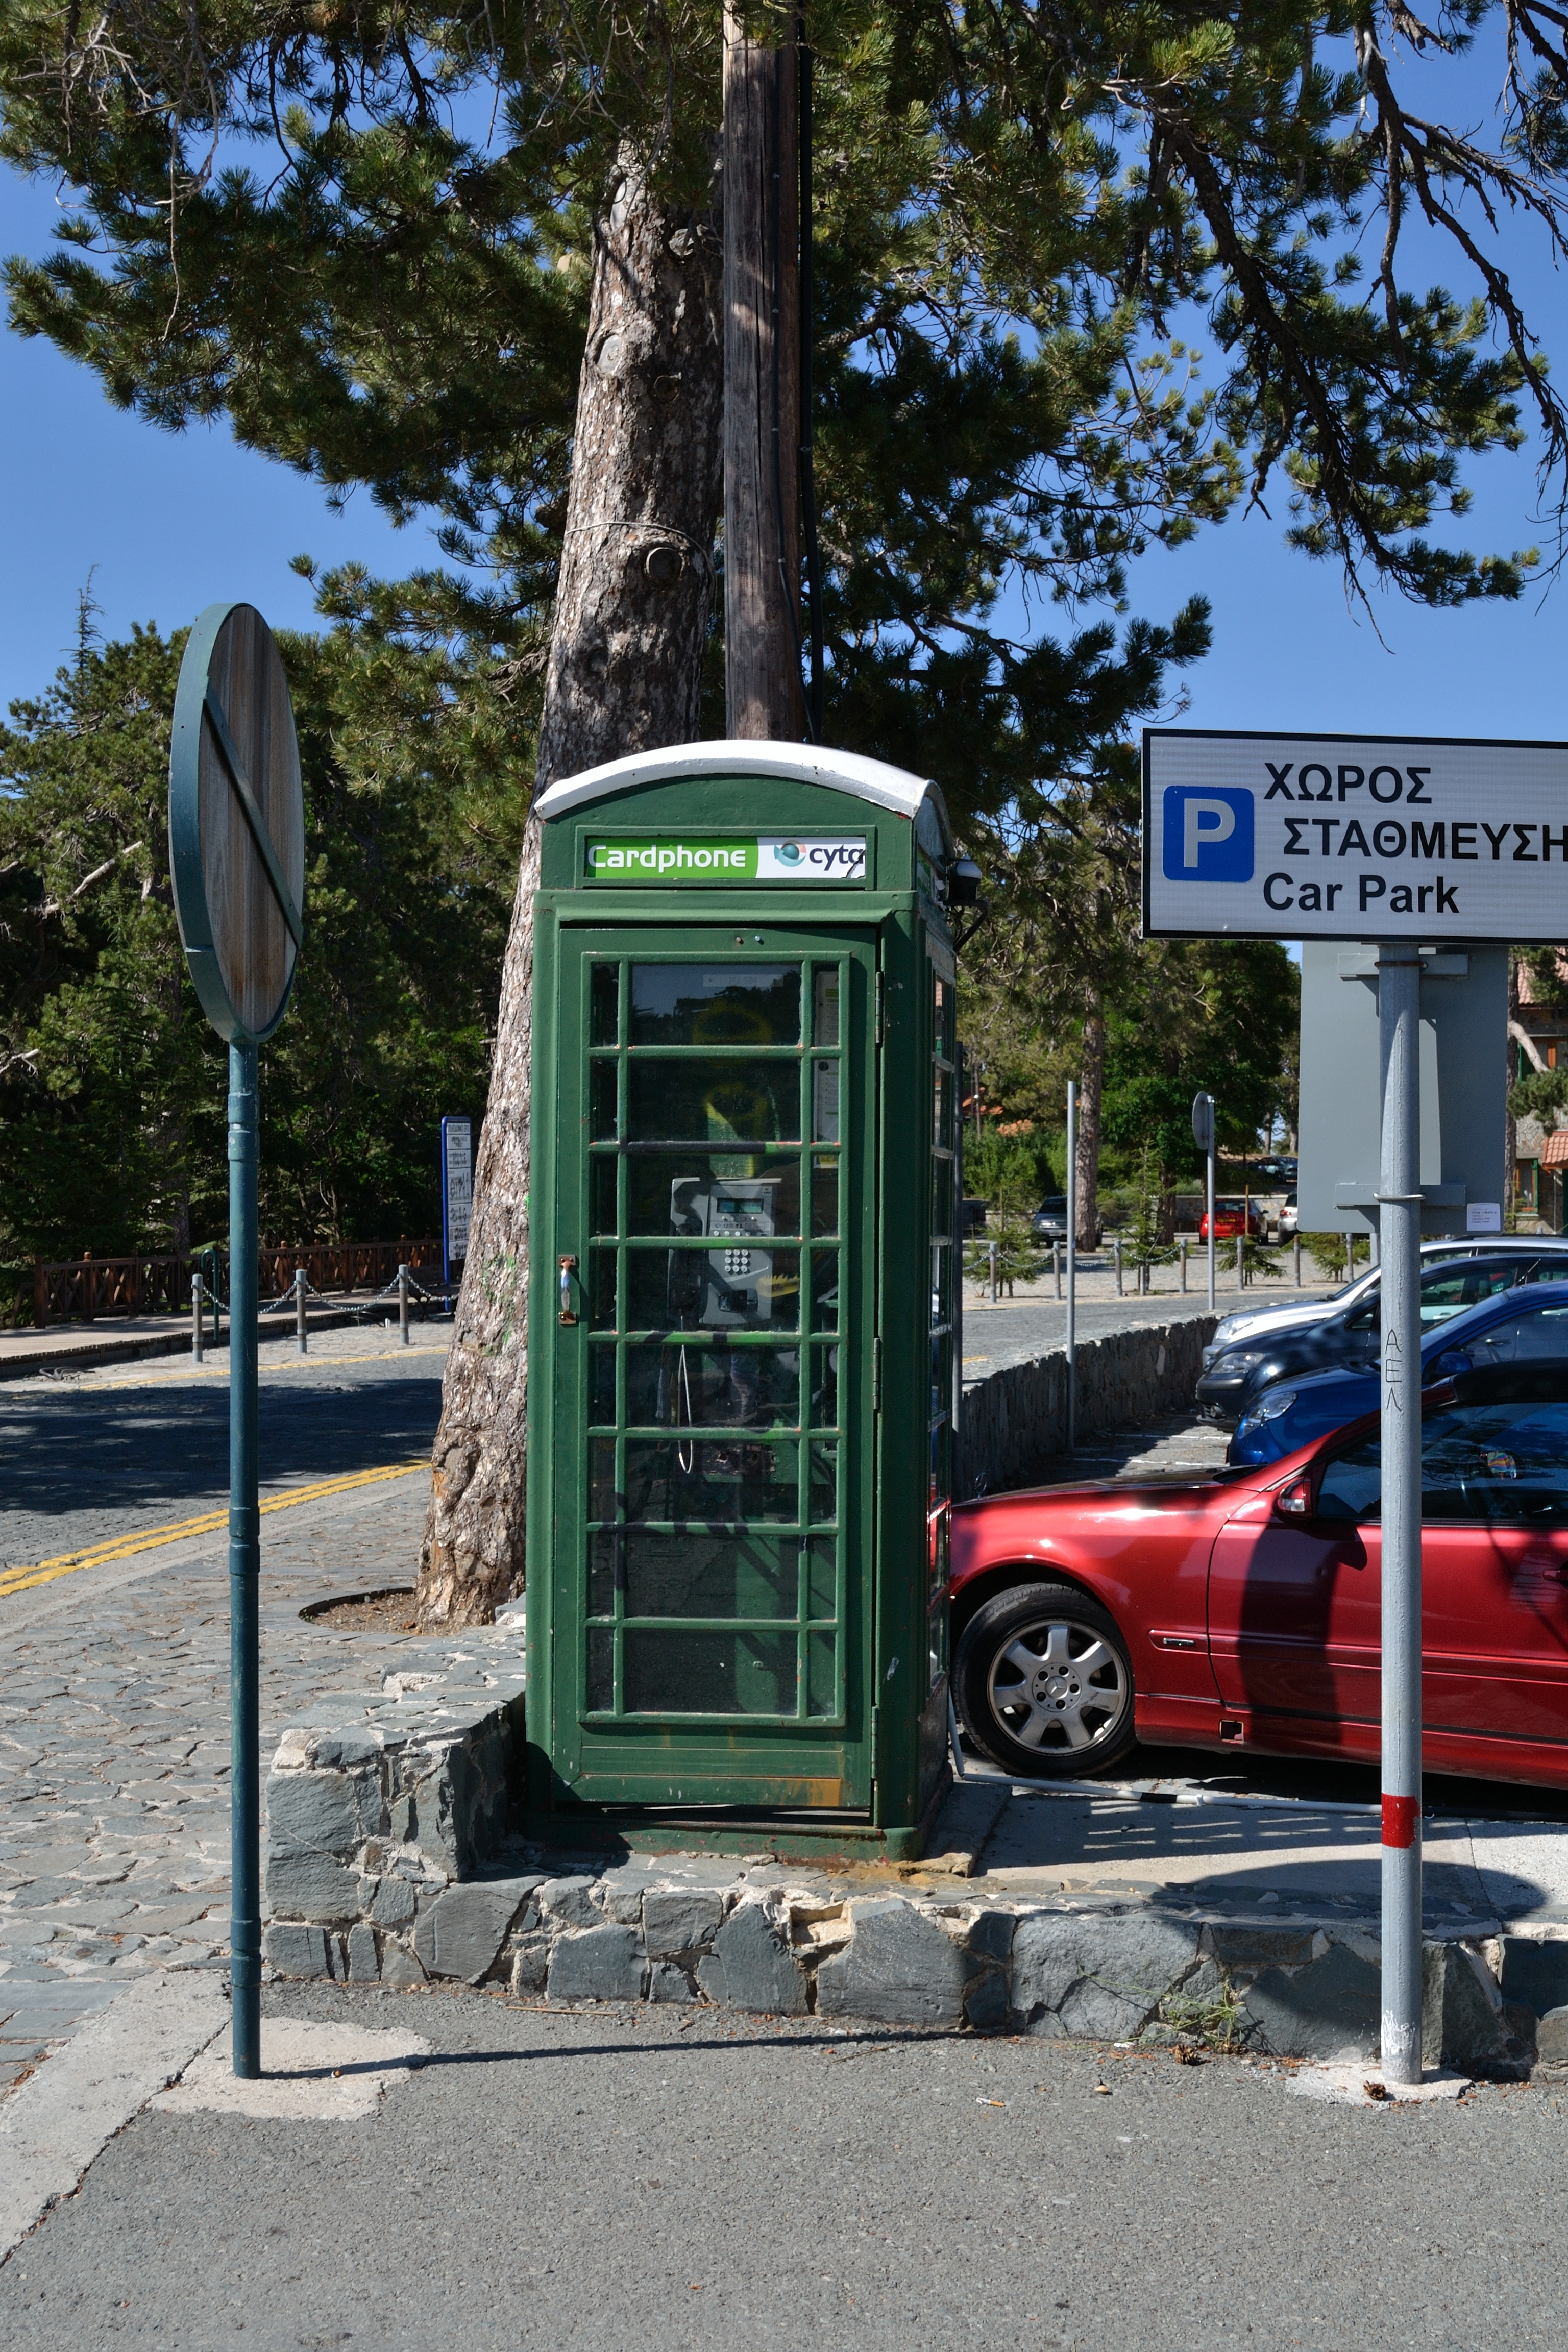
pedestrian, road, street, city, transport, sign, green, vehicle, lane, lighting, public transport, public space, phonebox, cyprus, troodos, urban area, telephone booth, human settlement